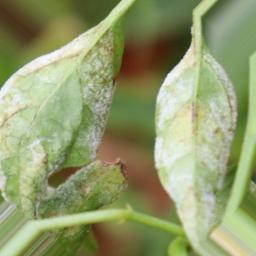
Label: powdery mildew